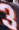
Number: 3